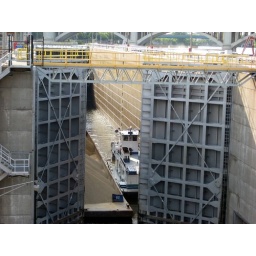
Mississippi river near downtown Minneapolis lets barge and ship traffic through to the upper Mississippi.